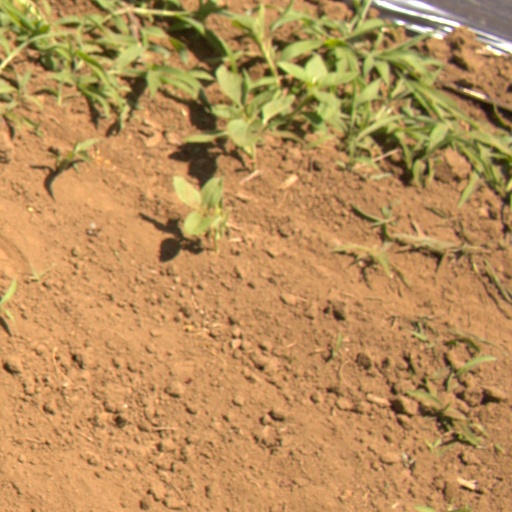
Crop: Jerusalem artichoke